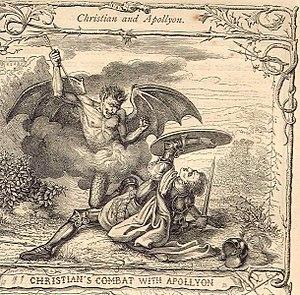
Le nom Abaddon provient du mot hébreu אבדון, signifiant « destruction » ou « abîme ». Le nom grec correspondant est Apollyon.